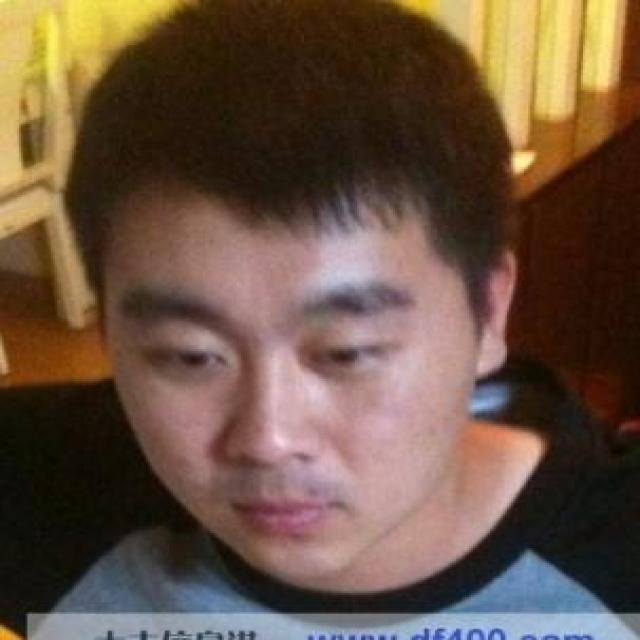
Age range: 21-44